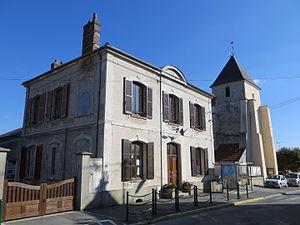
Mairie et église Saint-Germain
Puisieux est une commune française située dans le département de Seine-et-Marne en région Île-de-France.